Malta International Airshow

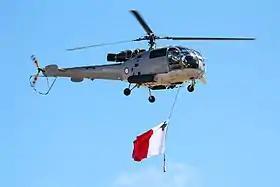
Armed Forces of Malta Alouette III at the 2015 airshow

The Malta International Airshow is an annual air show held at the Malta International Airport organized by the Malta Aviation Society. It was first held in September 1993 over Marsamxett Harbour, but then moved to Malta International Airport with the exception of the years 2007 and 2009. During these years, the event was held at St. Paul's Bay due to the construction of new hangars at the airport, where cranes would have been a hazard for the low flying aircraft.